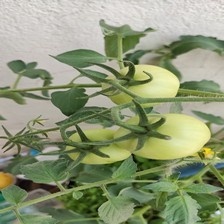
Label: tomato